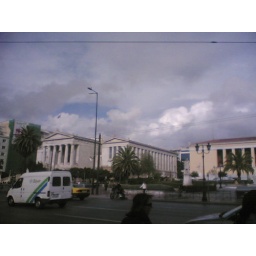
Athens library in clouds